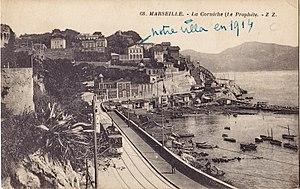
Carte postale ancienne éditée par ZZ, n°68 :MARSEILLE - La Corniche (Le Prophète)
L'ancien tramway de Marseille a circulé dans l'agglomération marseillaise entre 1876 et 2004, faisant de celle-ci l'une des trois seules agglomérations françaises à avoir possédé un réseau de tramways sans interruption durant tout le XXᵉ siècle.
Le tramway de Marseille est un réseau de tramway desservant la ville française de Marseille.